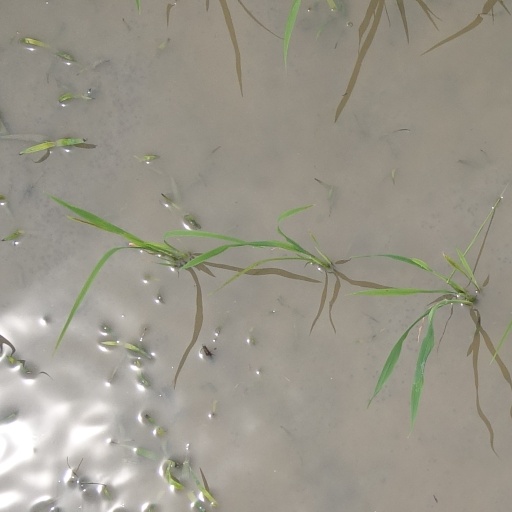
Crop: rice